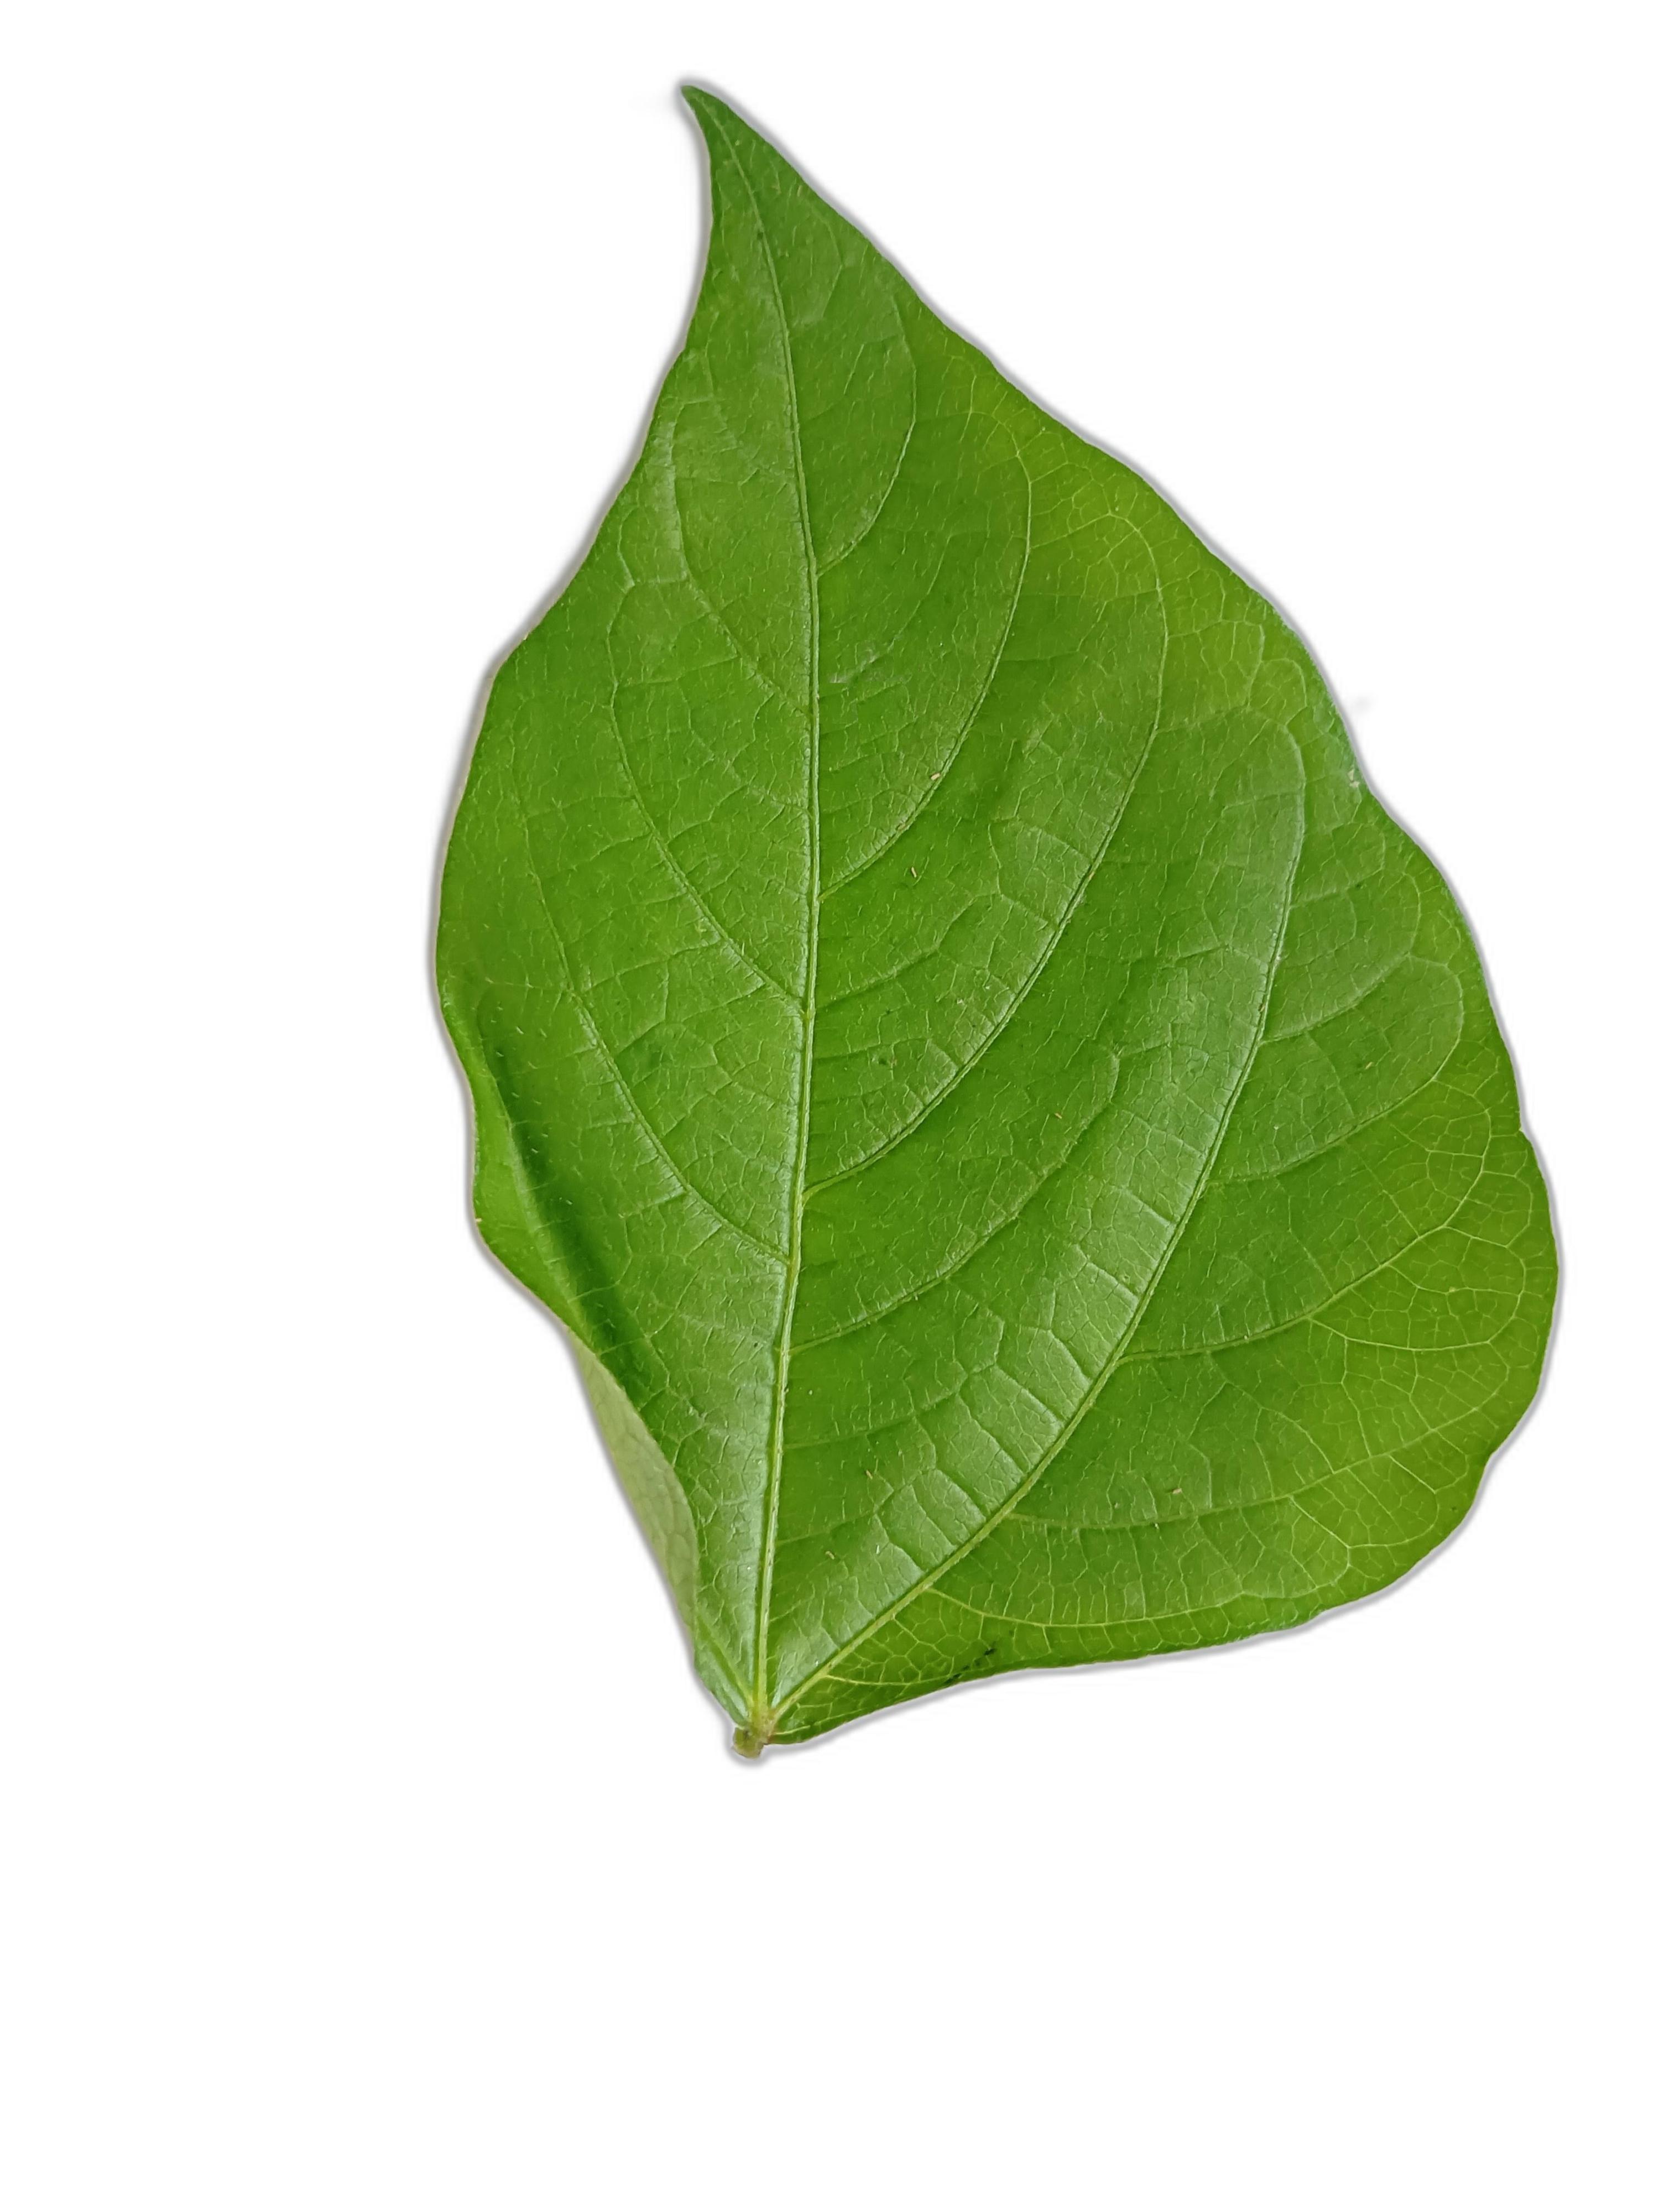
Label: Healthy